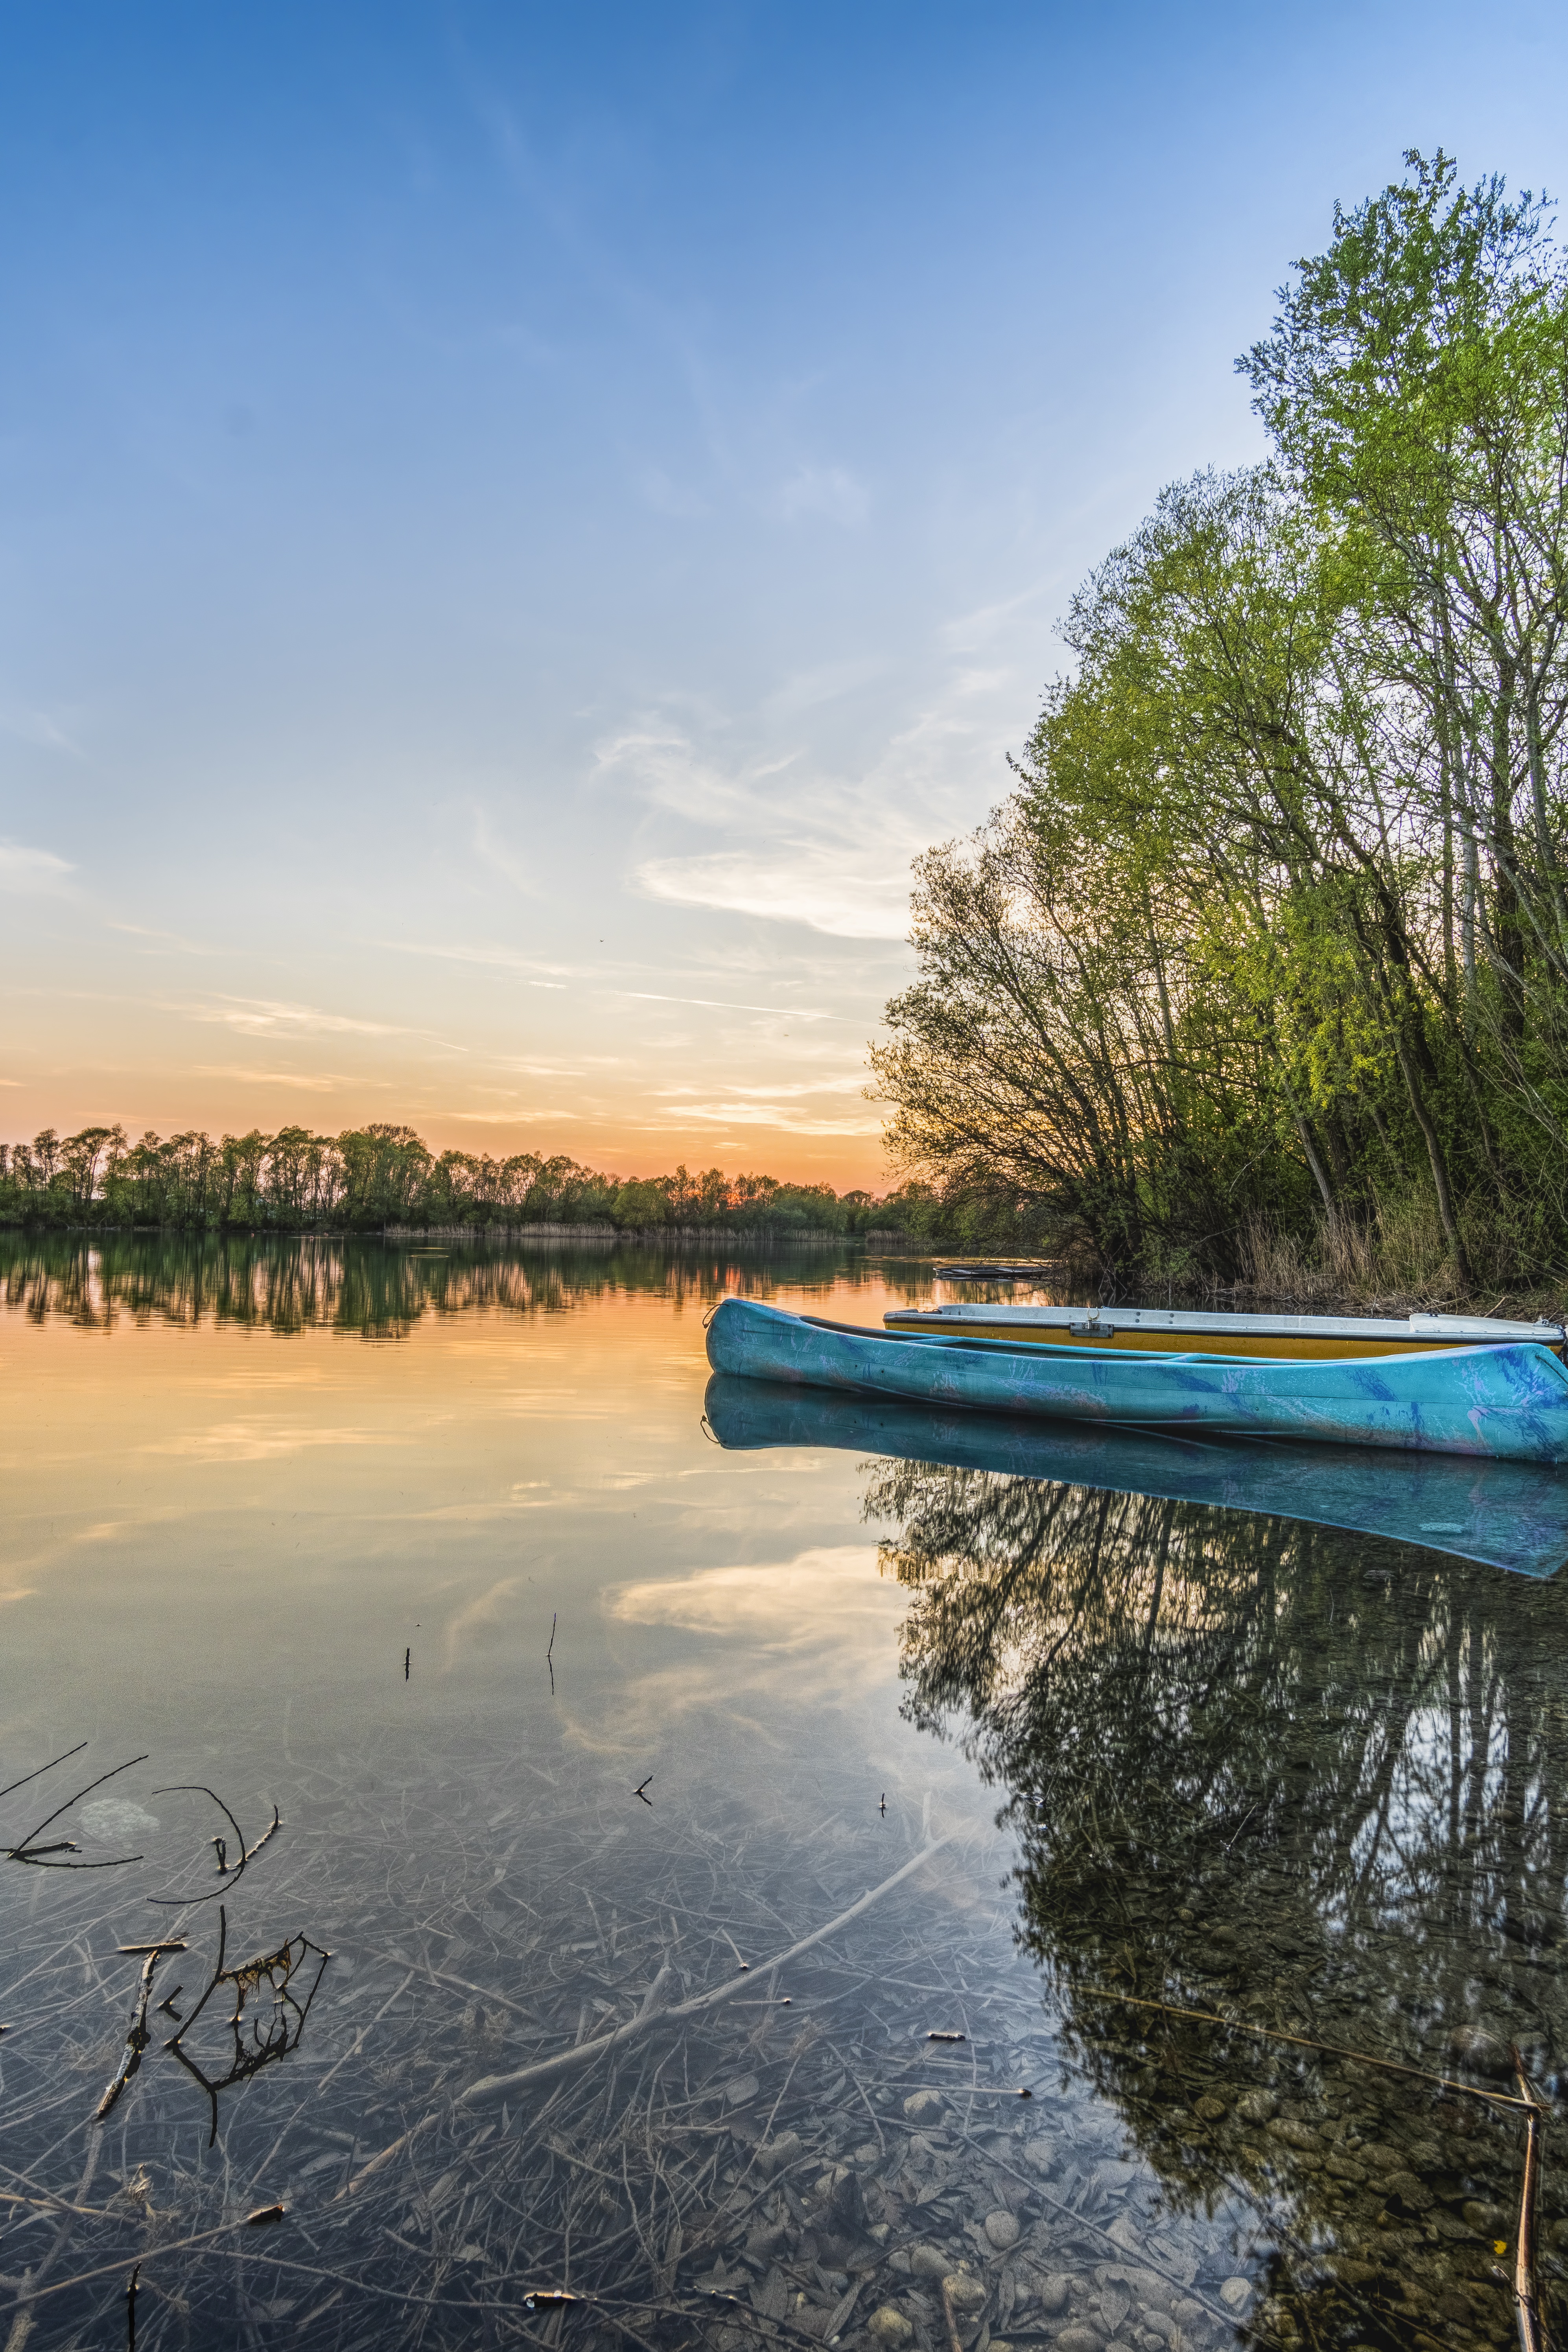
reflection, waterway, water, sky, nature, body of water, river, tree, bank, wetland, cloud, horizon, lake, morning, shore, reservoir, calm, evening, water resources, sunlight, dawn, landscape, canal, bayou, plant, grass, floodplain, sea, sunset, marsh